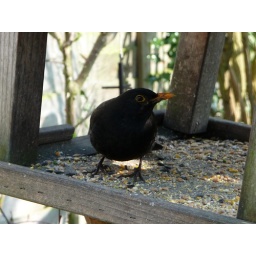
Blackbird on the bird table in April 2009. Turdus merula